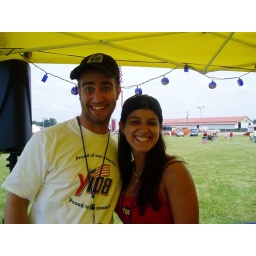
They're soooo excited in their toyota truck hats lol.